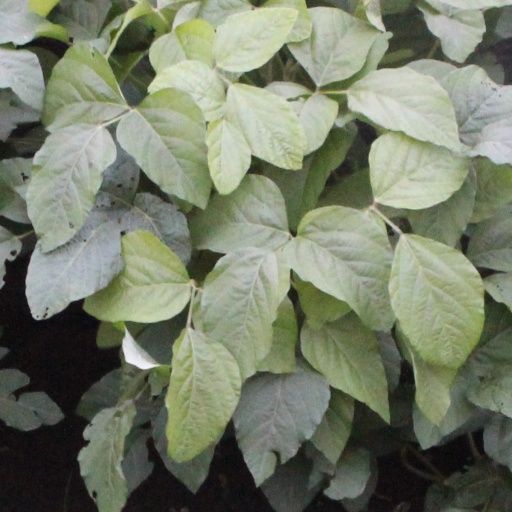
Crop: soybean